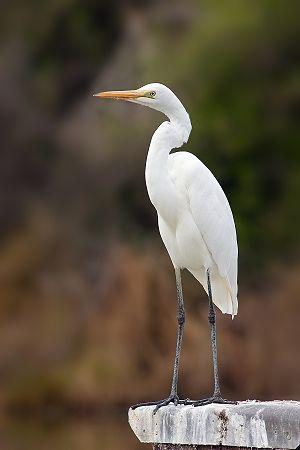
Ardea alba modesta est une sous-espèce de la Grande Aigrette, espèce d'oiseaux de la famille des ardéidés.